Edmé Régnier L'Aîné

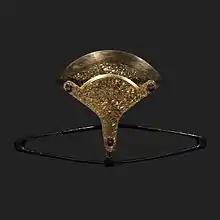
Régnier's dynamometer, on display at the Musée des Arts et Métiers, Paris.

In the early 1780s, Philippe Guéneau de Montbeillard and Georges-Louis Leclerc, comte de Buffon encouraged Régnier to begin the design a device that could compare muscular strength. The physicist Charles-Augustin de Coulomb further encouraged him, and the result was made known to the public in 1798 and became known as Régnier's dynamometer.